Shark Jaws

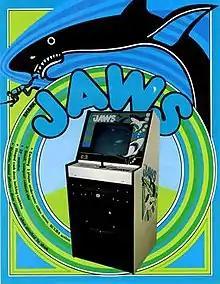
Flyer

Shark Jaws is a single-player arcade video game by Atari, Inc. under the name of Horror Games, originally released in 1975. An unlicensed tie-in to the movie "Jaws", and believed to be the first commercially released movie tie-in, it was created to be a game about sharks eating people. According to Bushnell, the game was successful enough to sell approximately two thousand units.